Bleeding Heartland Roller Derby

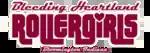
Former Bleeding Heartland logo

The league was accepted as a member of the Women's Flat Track Derby Association in December 2008. It competed in the 2010 Spring Roll event, hosted by the Fort Wayne Derby Girls. Bleeding Heartland initially had a losing record, and finished both the 2009 and 2010 seasons ranked in 16th place in the North Central Region, but rose to 13th over the course of 2011.